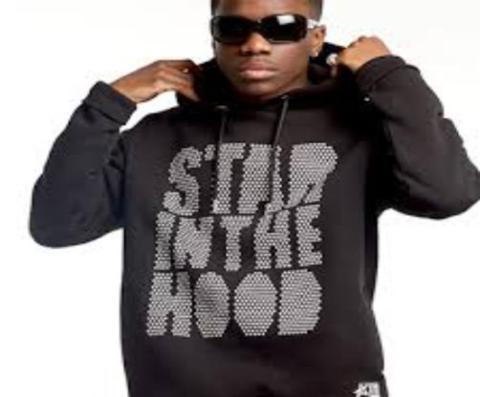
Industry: Clothes